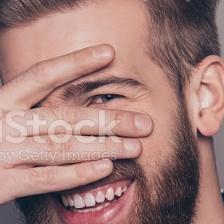
Label: faces